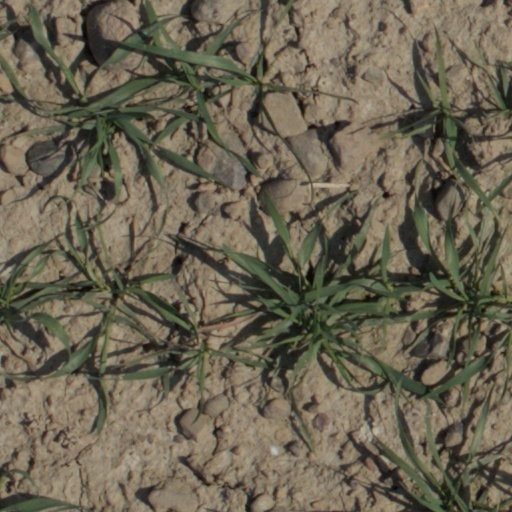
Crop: wheat